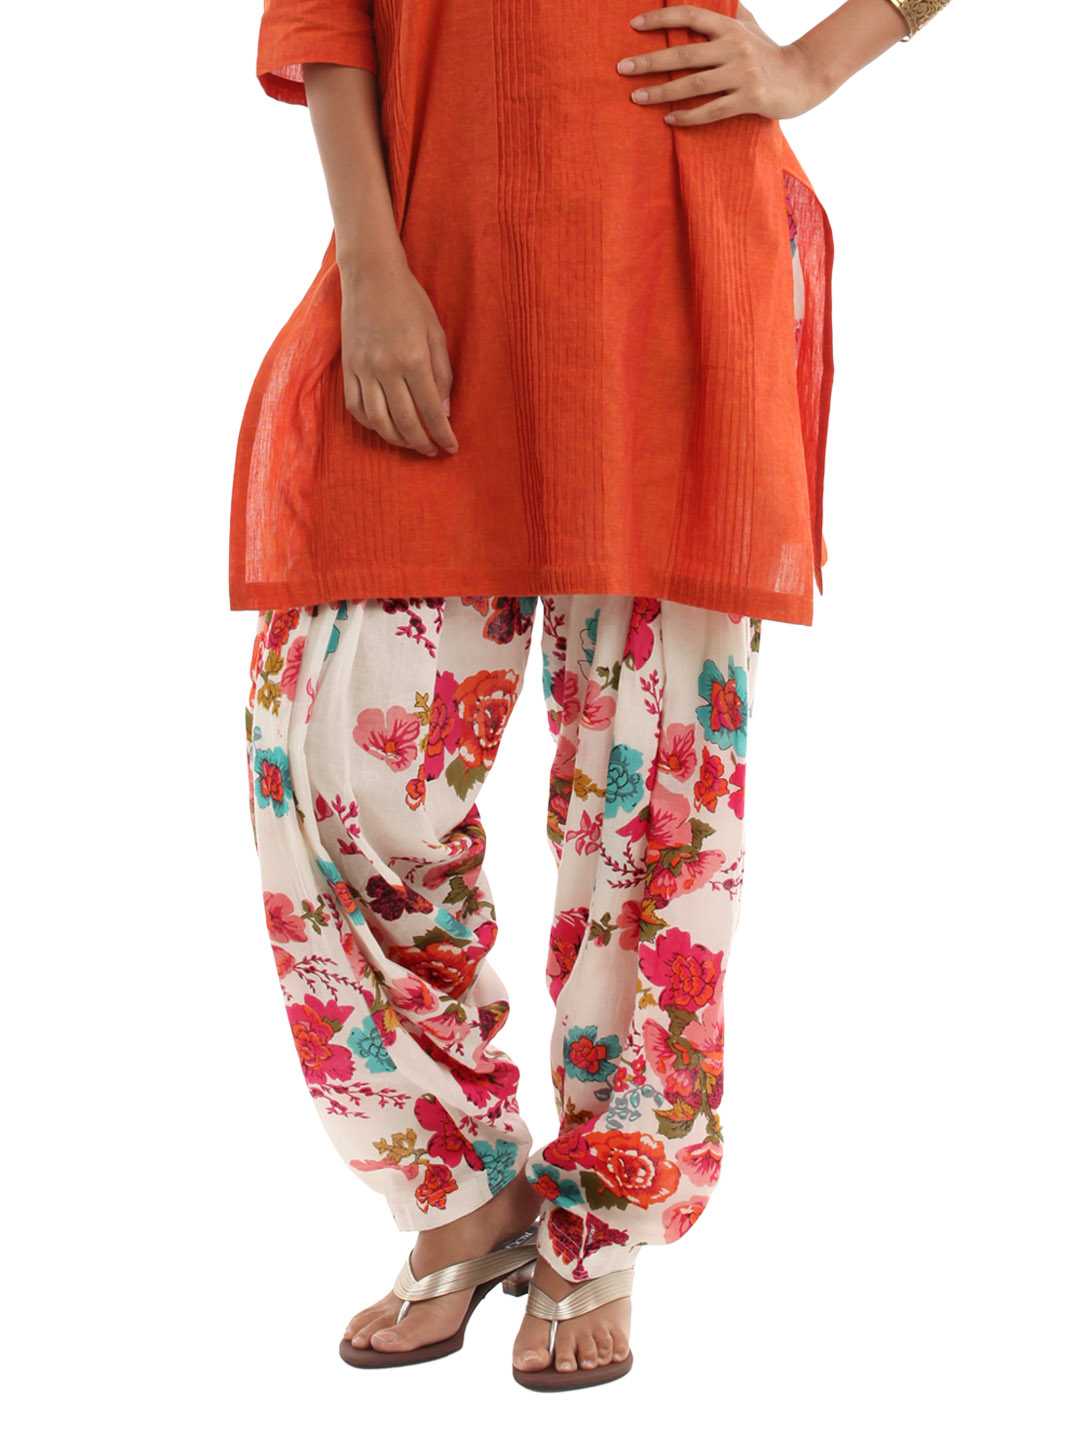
Shree Women Pink Printed Patiala
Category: Apparel / Bottomwear / Patiala
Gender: Women
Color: Pink
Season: Fall 2012
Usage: Ethnic